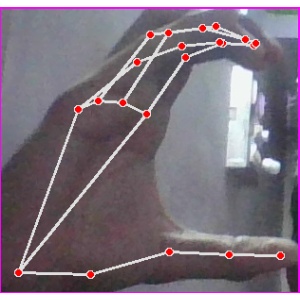
अक्षर: ऋ